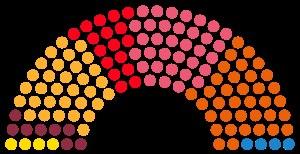
La déclaration d’indépendance de la Catalogne est un texte politique dans lequel la Catalogne est déclarée symboliquement indépendante en tant que « République catalane » souveraine de droit, démocratique et sociale. La déclaration prévoit également l’entrée en vigueur de la loi de transition juridique et constitutive de la République et le début du processus « constitutif, démocratique, citoyen, transversal, participatif et contraignant ». Le document a été signé par la majorité indépendantiste du Parlement de Catalogne le 10 octobre 2017, après le « oui » à l’indépendance majoritaire lors du référendum sur l’indépendance de la Catalogne tenu le 1ᵉʳ du même mois, lequel a été déclaré dès le départ illégal par le gouvernement espagnol.